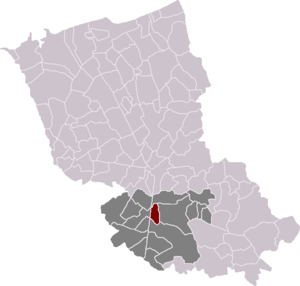
Wallon-Cappel est une commune française située dans le département du Nord, en région Hauts-de-France.